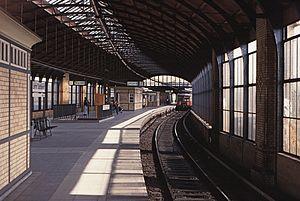
La gare de Lehrte est une ancienne gare ferroviaire située à Berlin. Elle était constituée de deux gares distinctes : la gare principale de Lehrte et la gare sur le Stadtbahn. La première a été détruite pendant la Seconde Guerre mondiale. La seconde a été détruite au début du XXIᵉ siècle pour faire place à la gare centrale de Berlin.